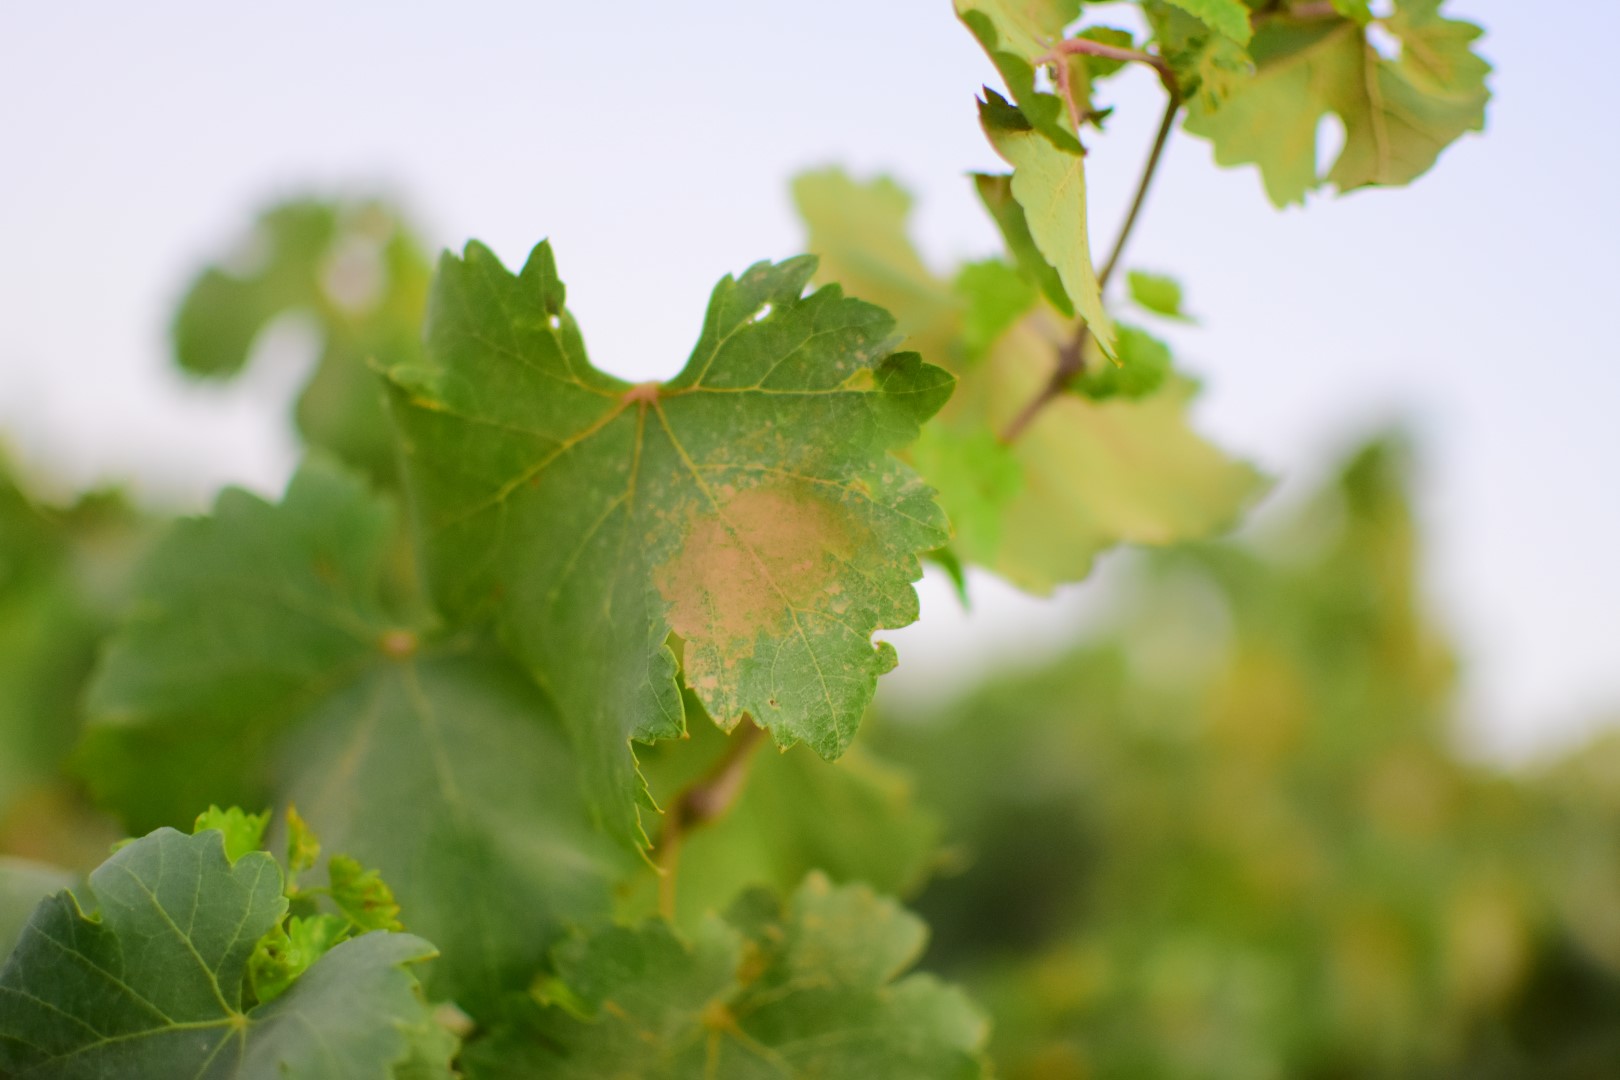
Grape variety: Shdah